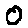
Label: 0